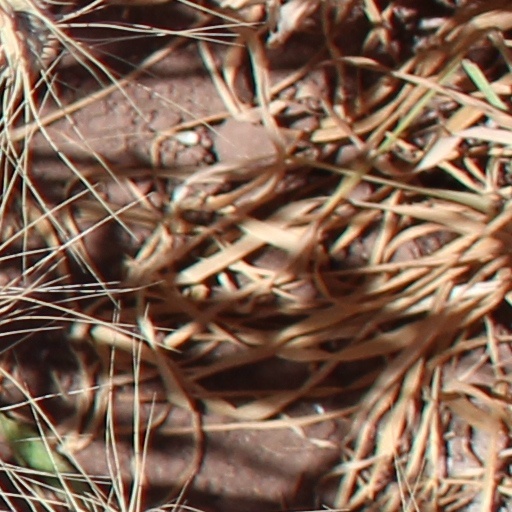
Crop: wheat